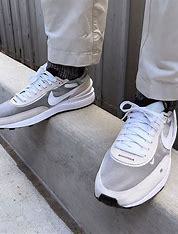
Brand: Nike
Model: Waffle One